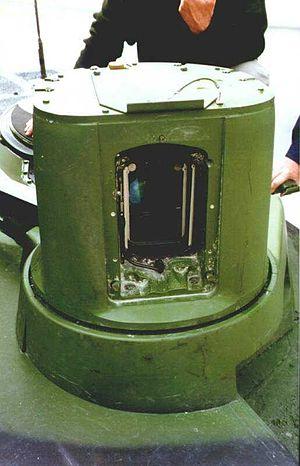
Gros plan d'une tourelle de périscope d'un AMX-56 Nexter (Char Leclerc).
Le char Leclerc est un char de combat français de troisième génération, fabriqué à l'arsenal de Roanne par Nexter — anciennement Giat Industries — jusqu'en juillet 2008. Il a été nommé en l'honneur du maréchal Leclerc.